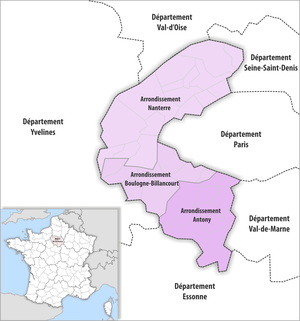
Le département des Hauts-de-Seine comprend trois arrondissements.